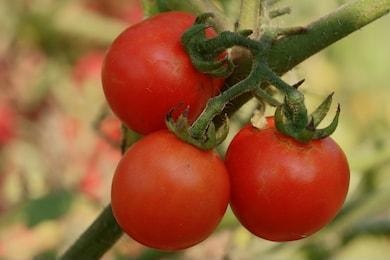
Label: tomato